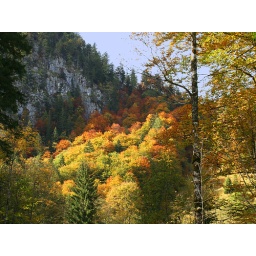
Autumn colors in the mountain forest